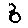
Label: 6